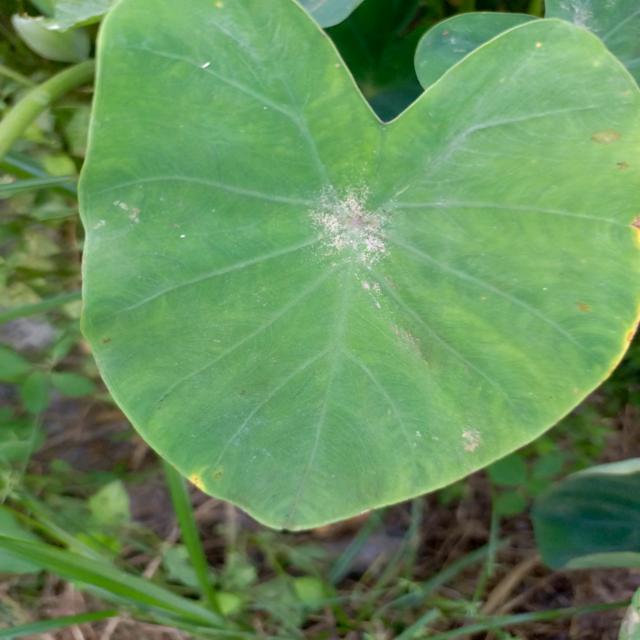
Label: Early_Blight